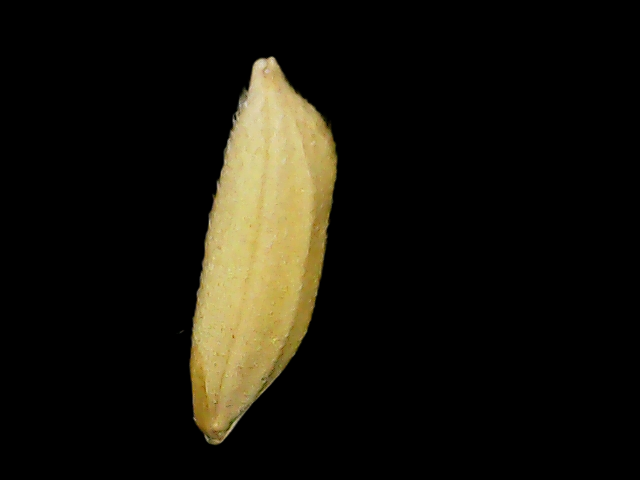
Rice variety: Binadhan26